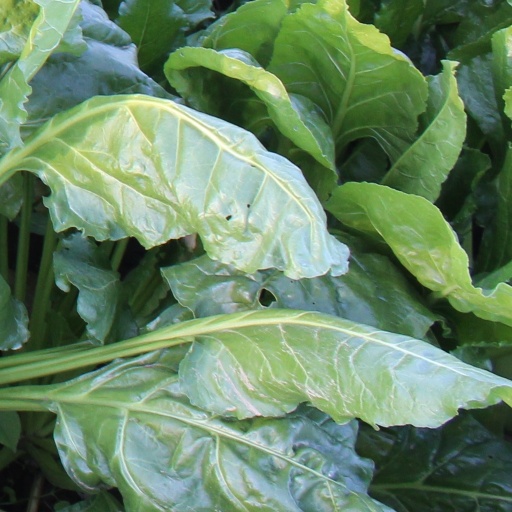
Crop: sugar beet